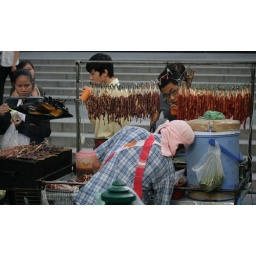
almost every bus stop in bangkok has this kind of food stands. it is dirty cause cooking in worst kind of pollution.